Victoria Ransom

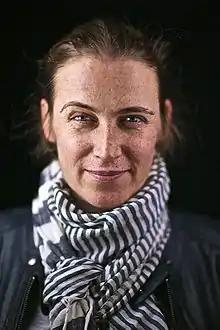

Victoria Ransom is a serial entrepreneur from New Zealand. She has developed three companies including Wildfire Interactive, a social marketing SaaS company, where Ransom was chief executive officer until it was sold to Google in 2012. Ransom currently resides in Palo Alto.